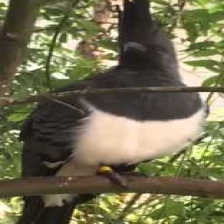
Species: GO AWAY BIRD
Scientific name: CORYTHAIXOIDES CONCOLOR